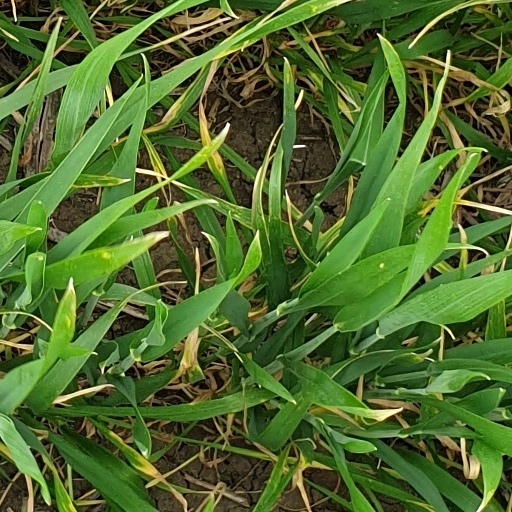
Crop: wheat